Marie Célestine Amélie d'Armaillé

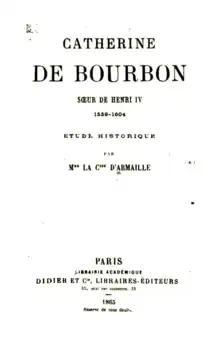
"Catherine de Bourbon" (1865)

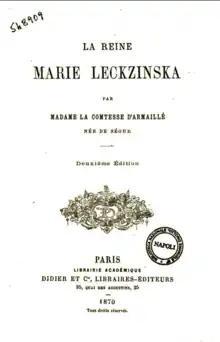
"La reine Marie Leckzinska" (2nd ed., 1870)

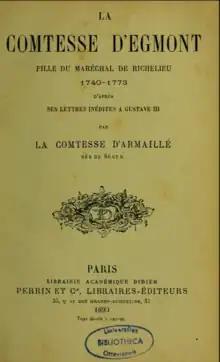
"La Comtesse d'Egmont" (1890)

Faithful to the traditions of her family, she was interested in historical and literary matters. Moreover, she brought together a society that shared her interests. She began to publish in 1864 with a study on the Queen of France, Marie Leszczyńska, wife of King Louis XV, which earned her the privilege of an article by the French literary critic Charles Augustin Sainte-Beuve.